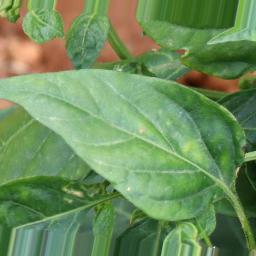
Label: nutritional